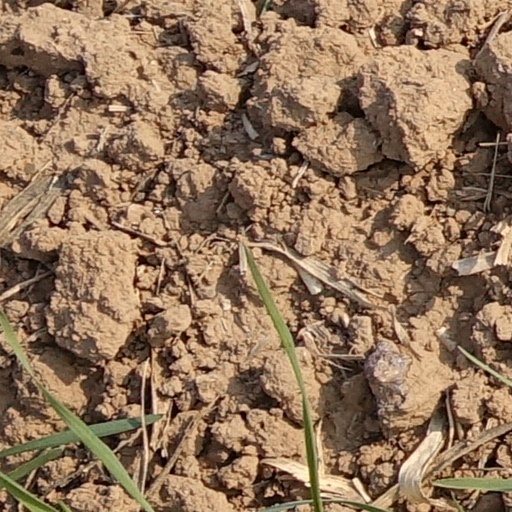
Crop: wheat